Tanmono

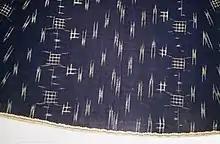
Simple patterns

Hand-woven and handspun are still made in Japan, but they are much more expensive, and the industry is in decline. For instance, though in previous decades, up to 20,000 craftspeople were involved in the production of (a variety of slub-woven silk produced in Amami Ōshima) in 2017, just 500 craftspeople were left. Some varieties of , previously produced out of necessity by the lower and working classes, are now produced by hobbyists and craftspeople for their rustic appeal. For instance, was historically woven from old kimono cut into strips roughly , with one requiring roughly three old kimono to make. Traditionally an article of thrift, are now expensive informal pieces of clothing, prized for their limited production and craftsmanship.